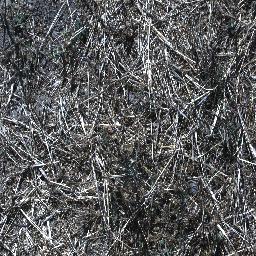
Label: parkinsonia